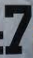
Number: 7